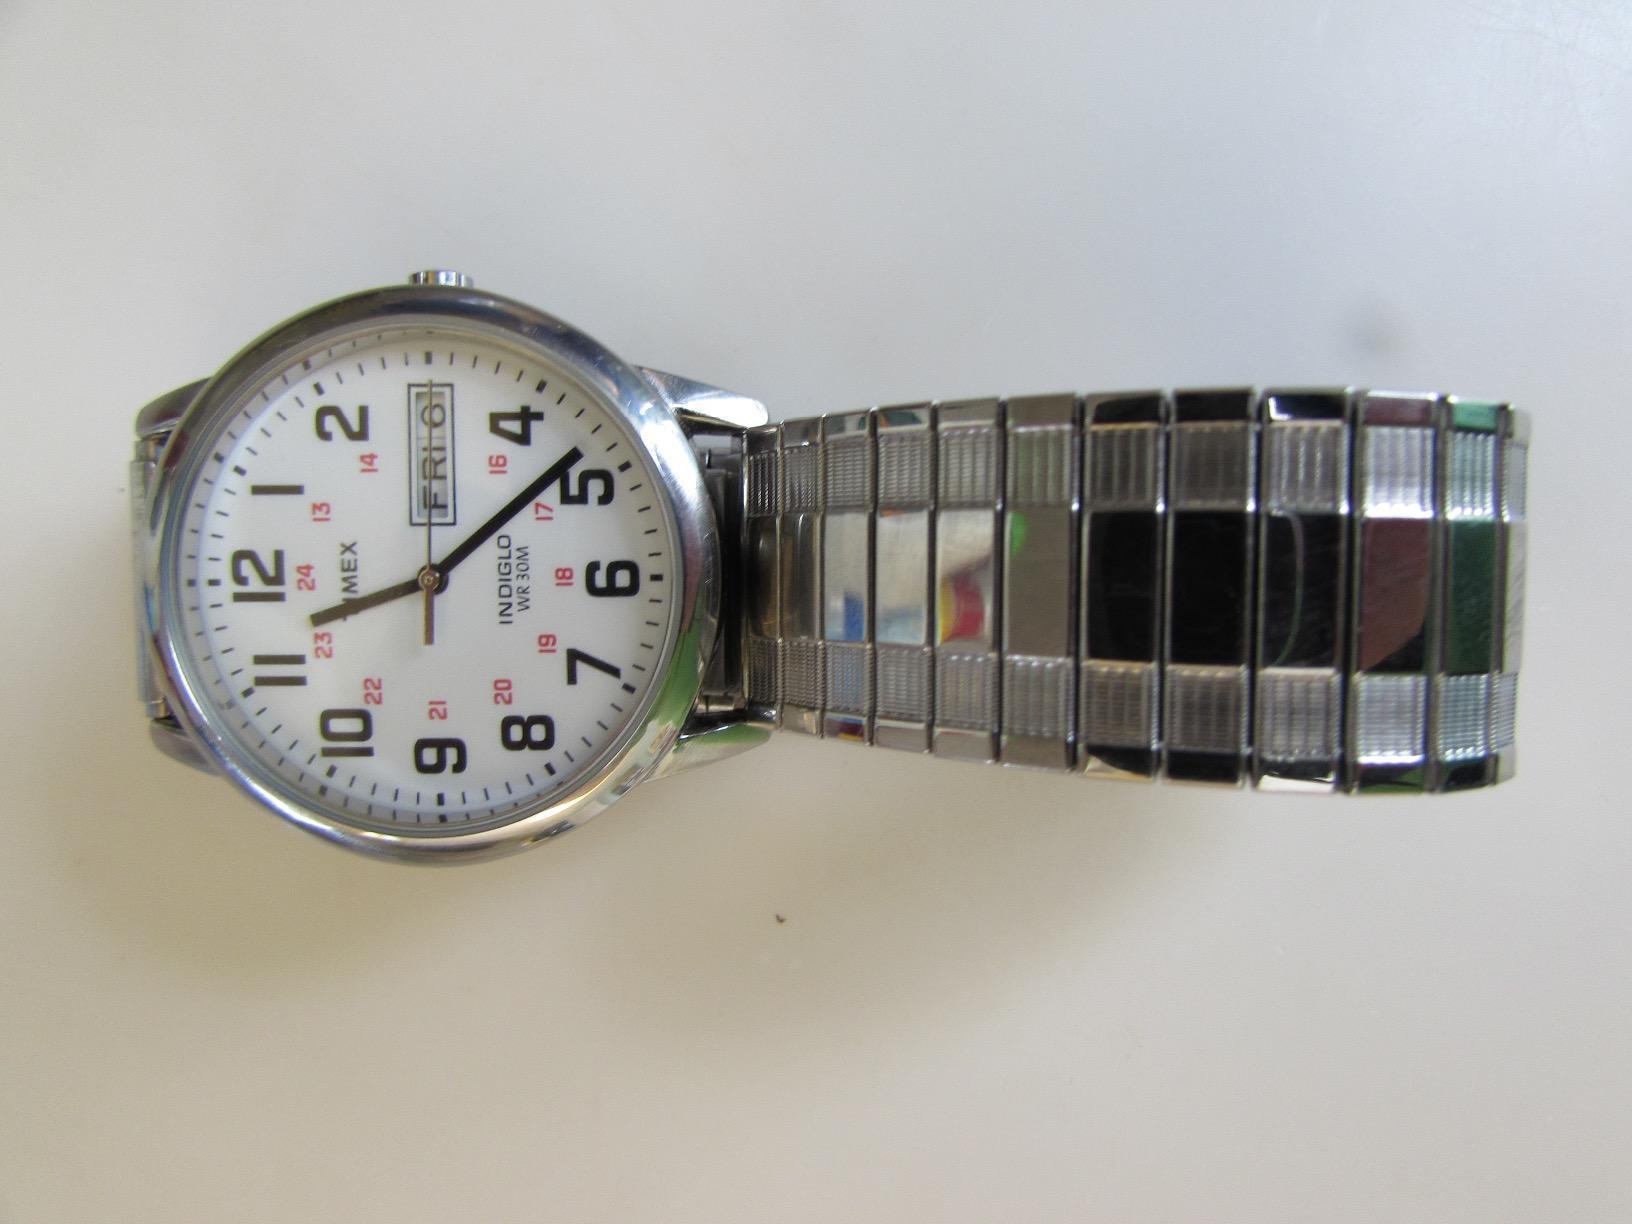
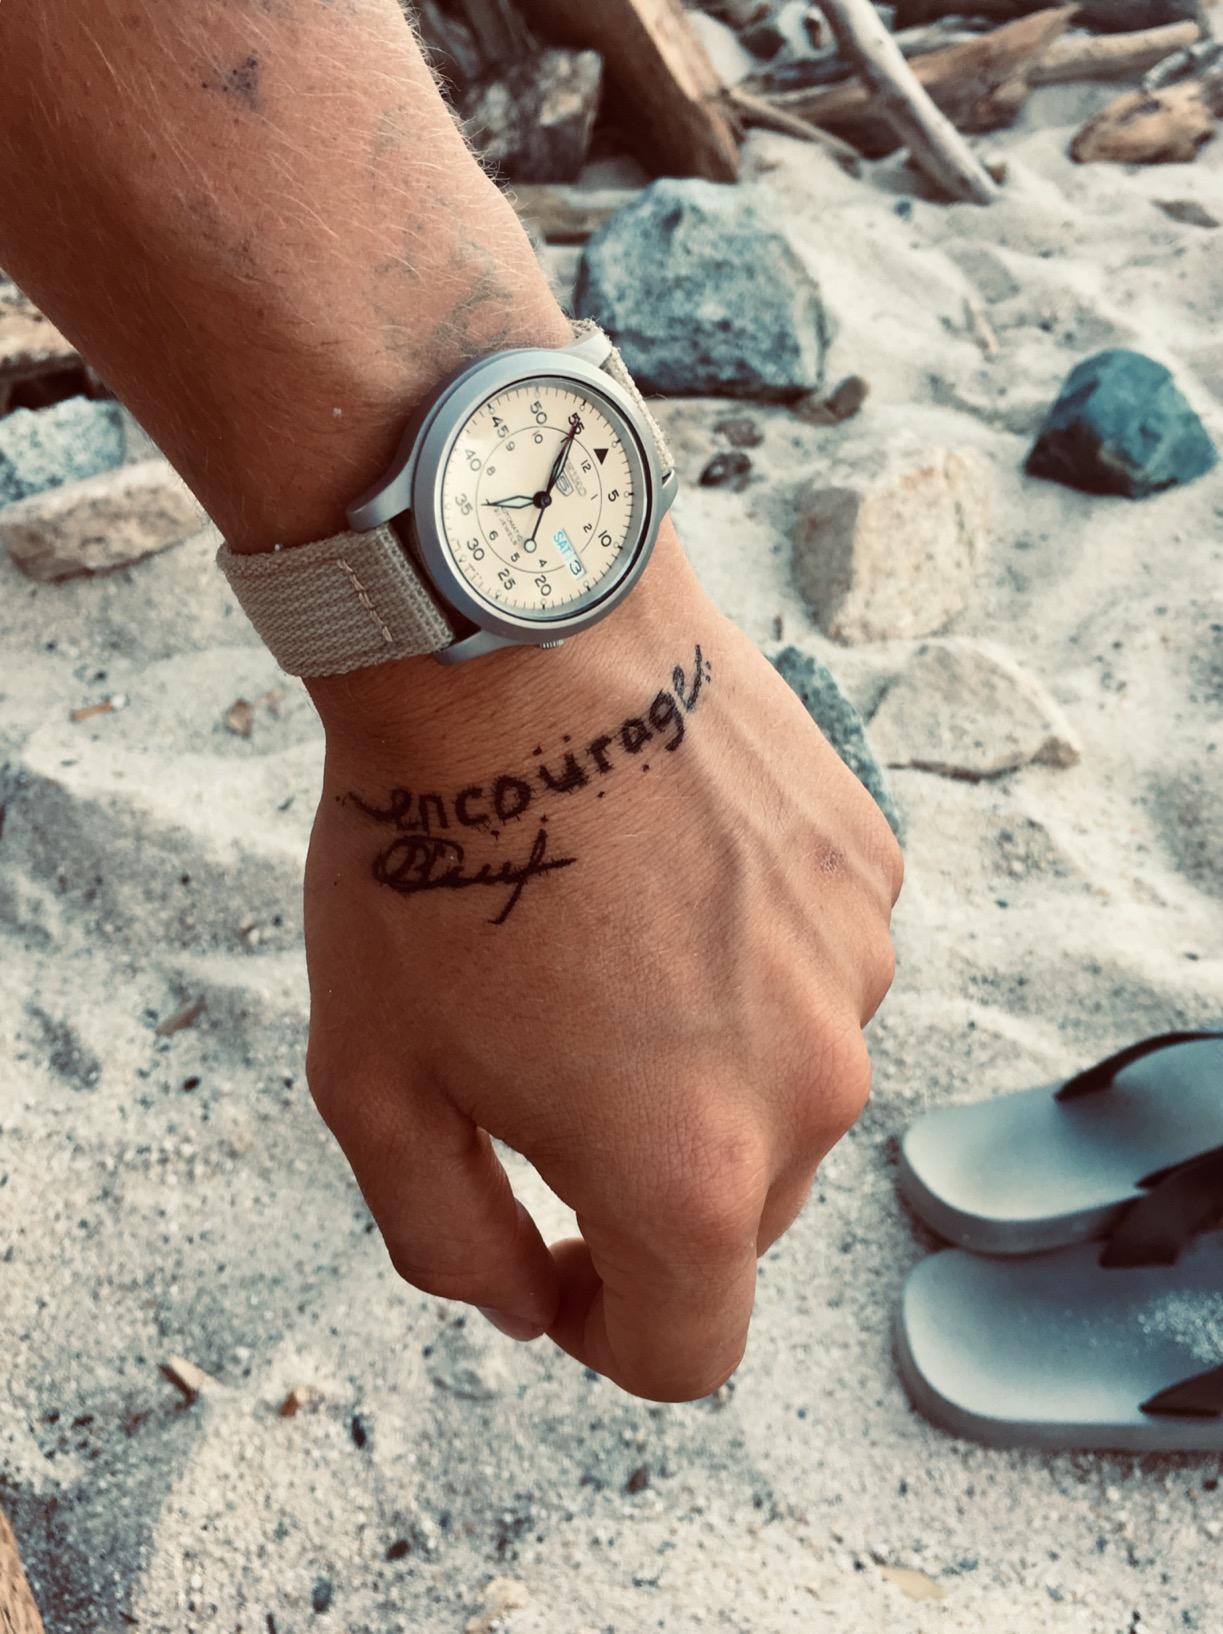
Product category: accessories_watch
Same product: no